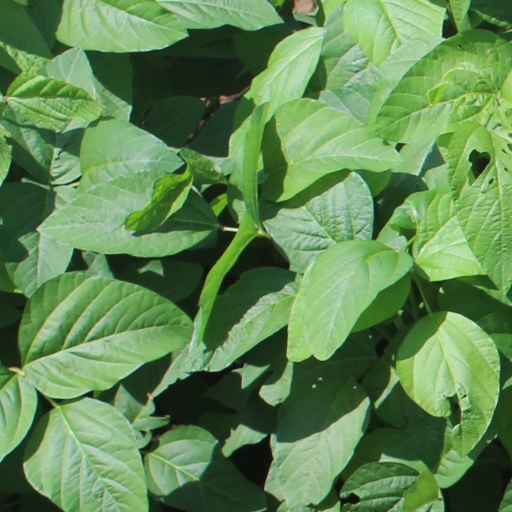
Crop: soybean